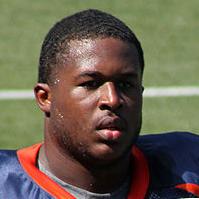
Age: 26